Rainbow (1944 film)

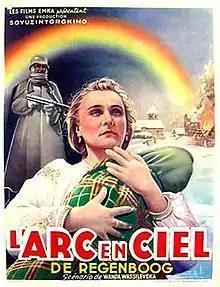

Rainbow, is a 1944 Soviet World War II film directed by Mark Donskoy and written by Wanda Wasilewska based on her novel, "Tęcza". The film depicts life in a German-occupied village in Ukraine from the viewpoint of the terrorized villagers.